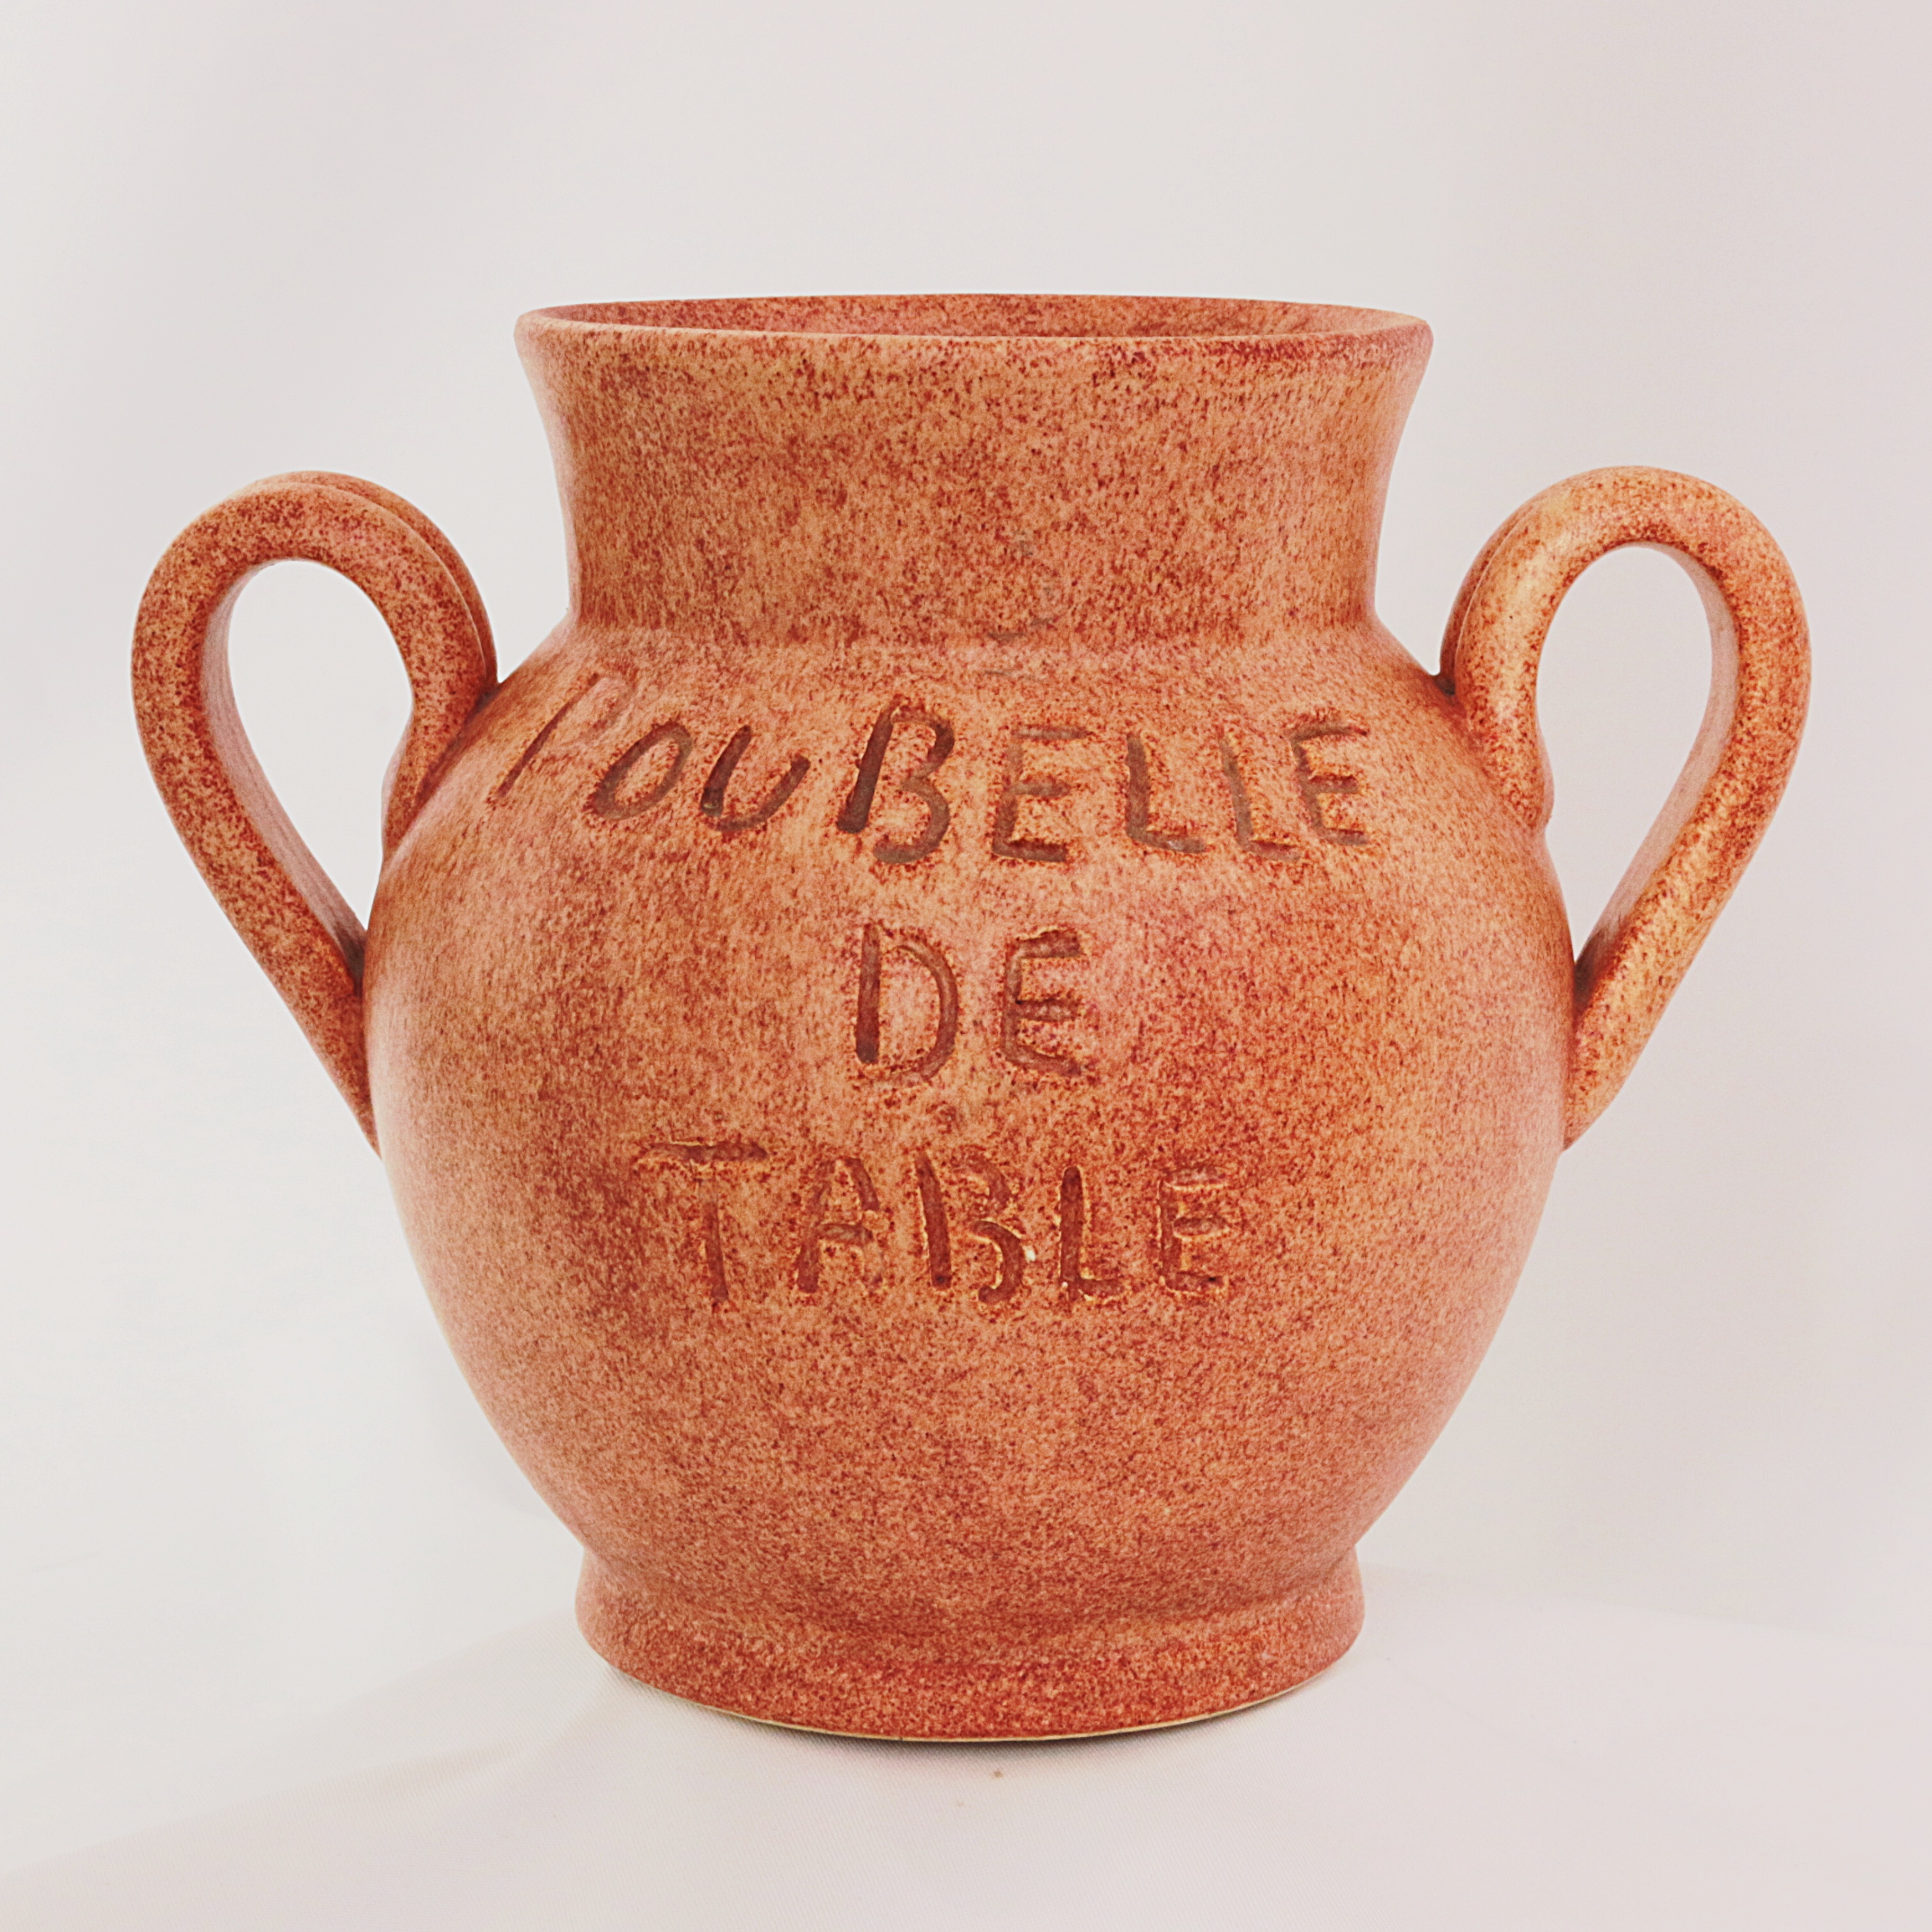
table, teapot, cup, ceramic, mug, pottery, coffee cup, tableware, jug, art, crafts, container, trash, drinkware, table bin